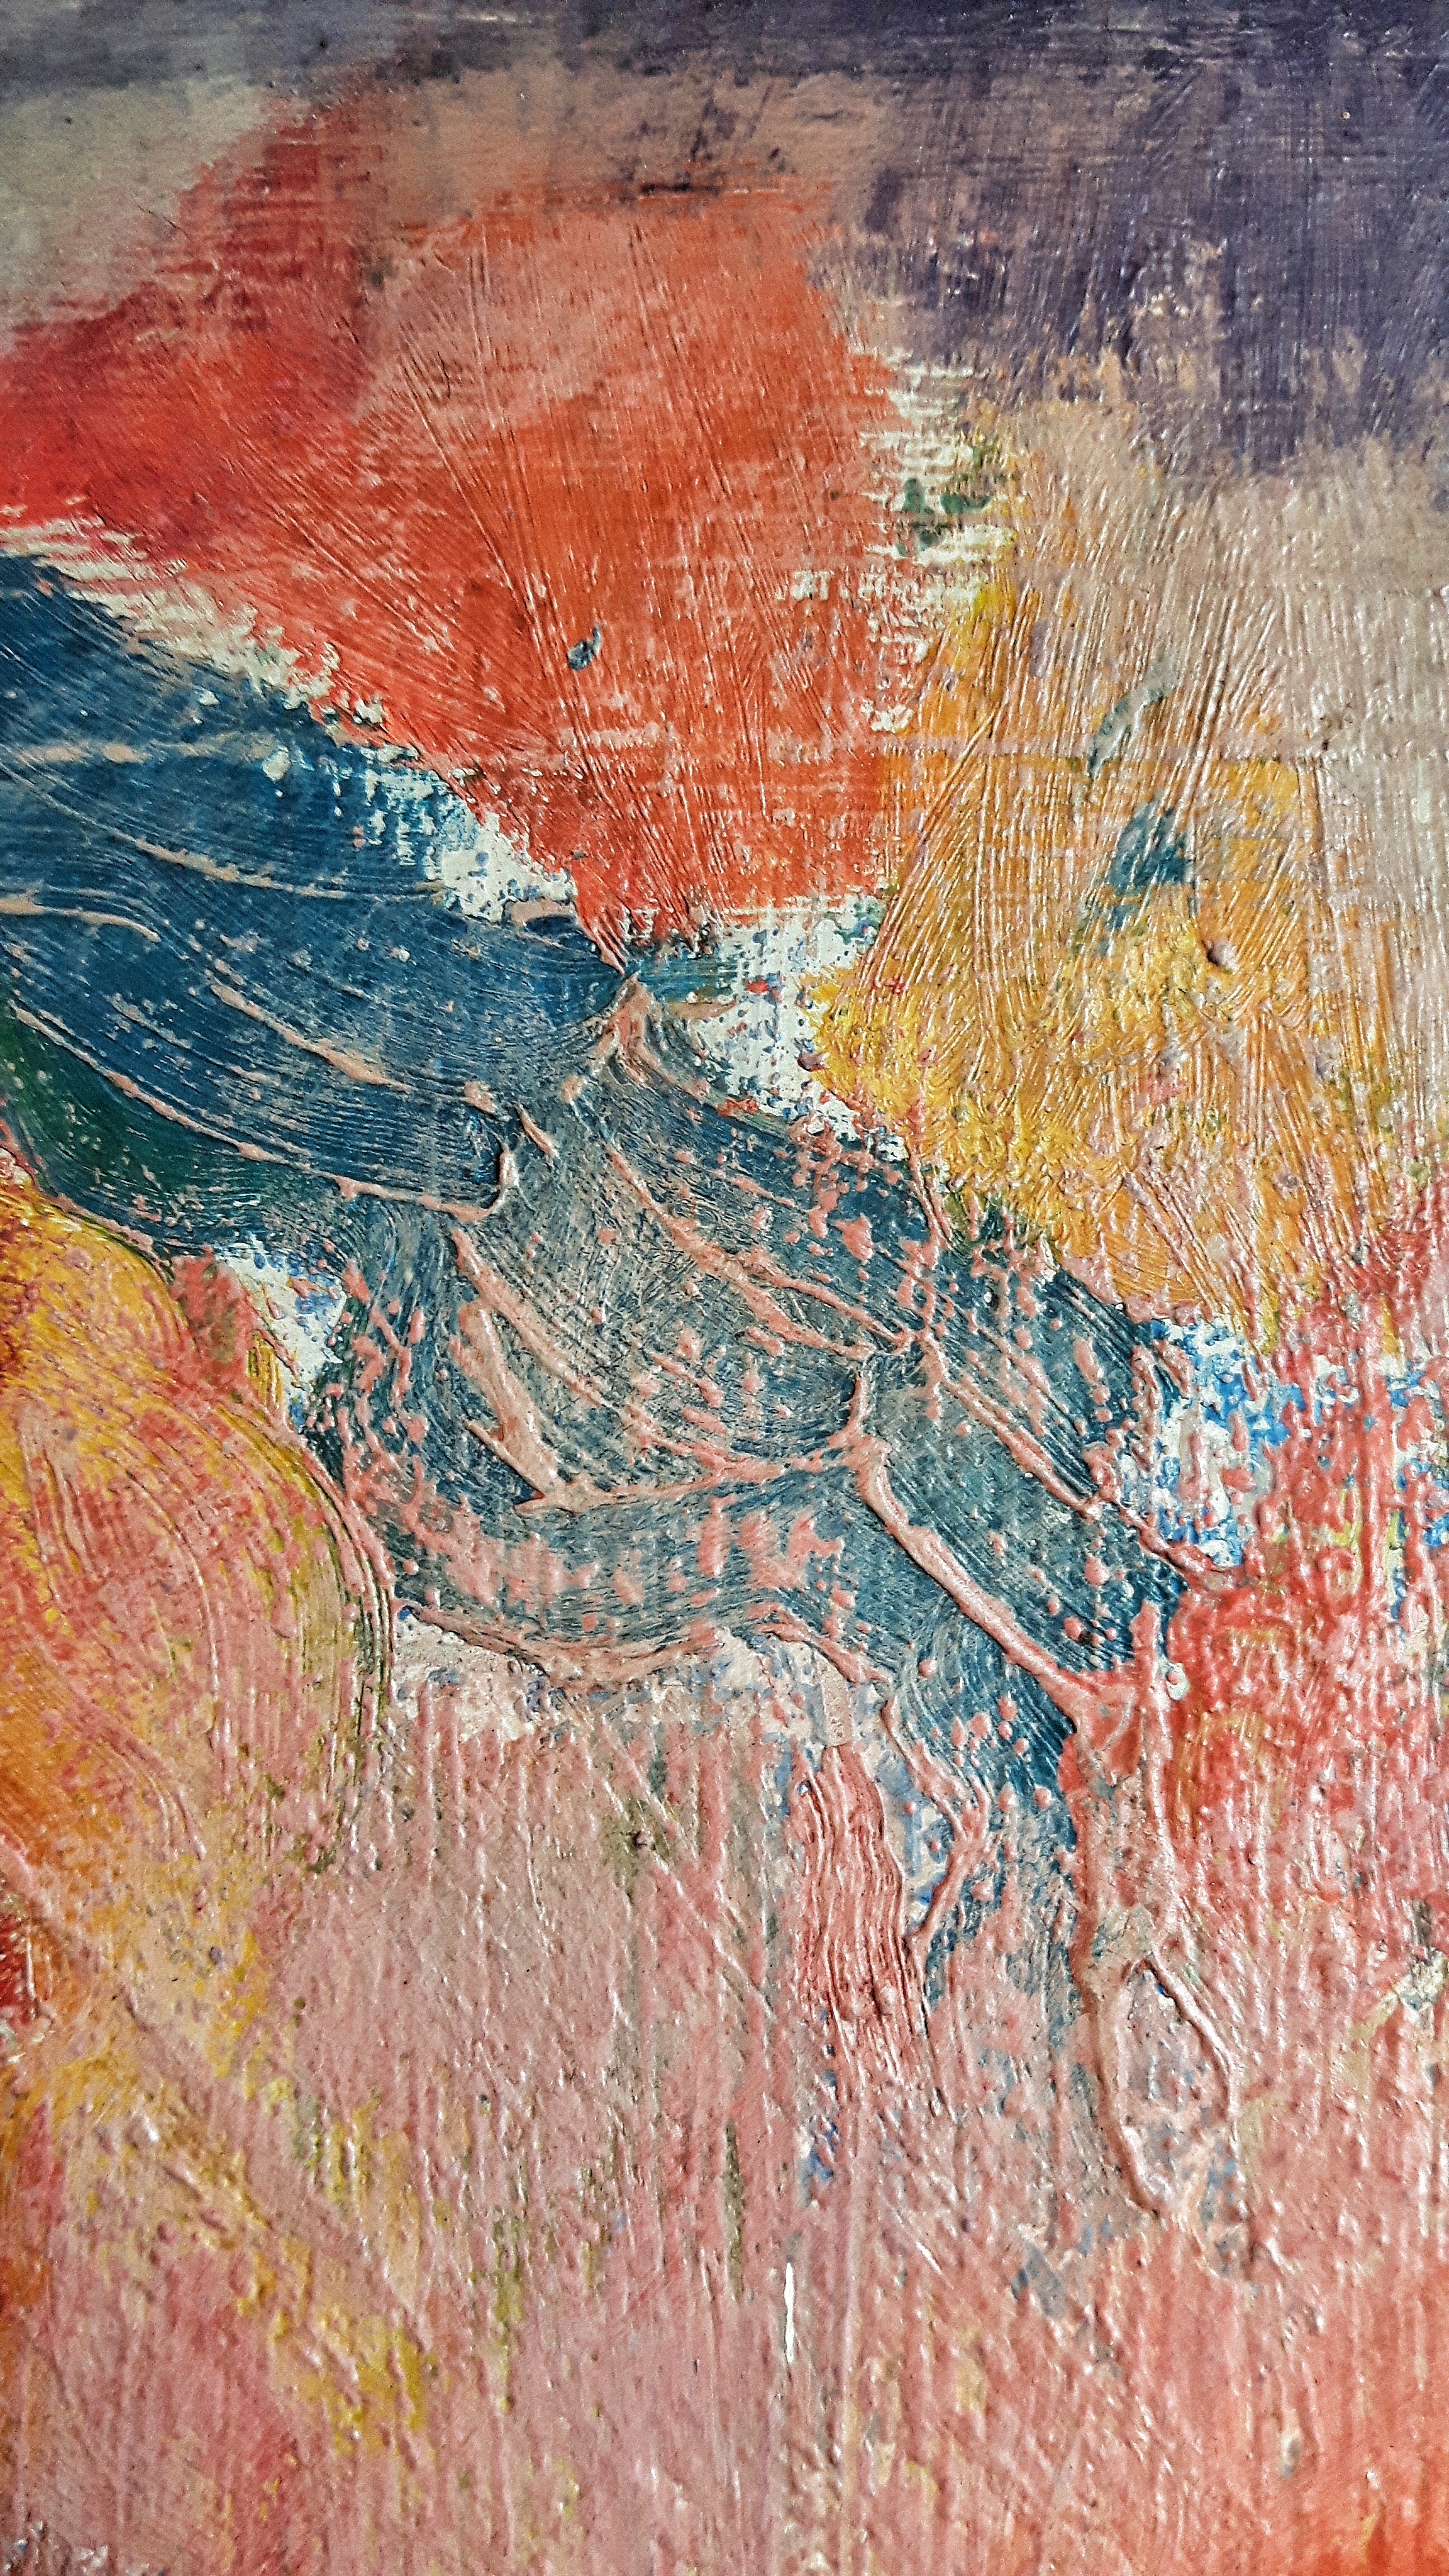
texture, color, paint, terrain, painting, geology, drawing, modern art, the framework, impressionist, acrylic paint, geological phenomenon